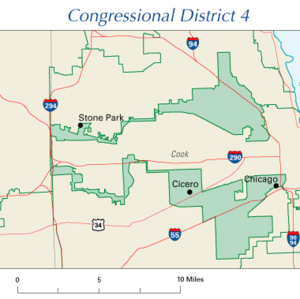
Le gerrymandering ou découpage électoral partisan est un terme politique nord-américain pour désigner le découpage des circonscriptions électorales ayant pour objectif de donner l’avantage à un parti, un candidat, ou un groupe donné.